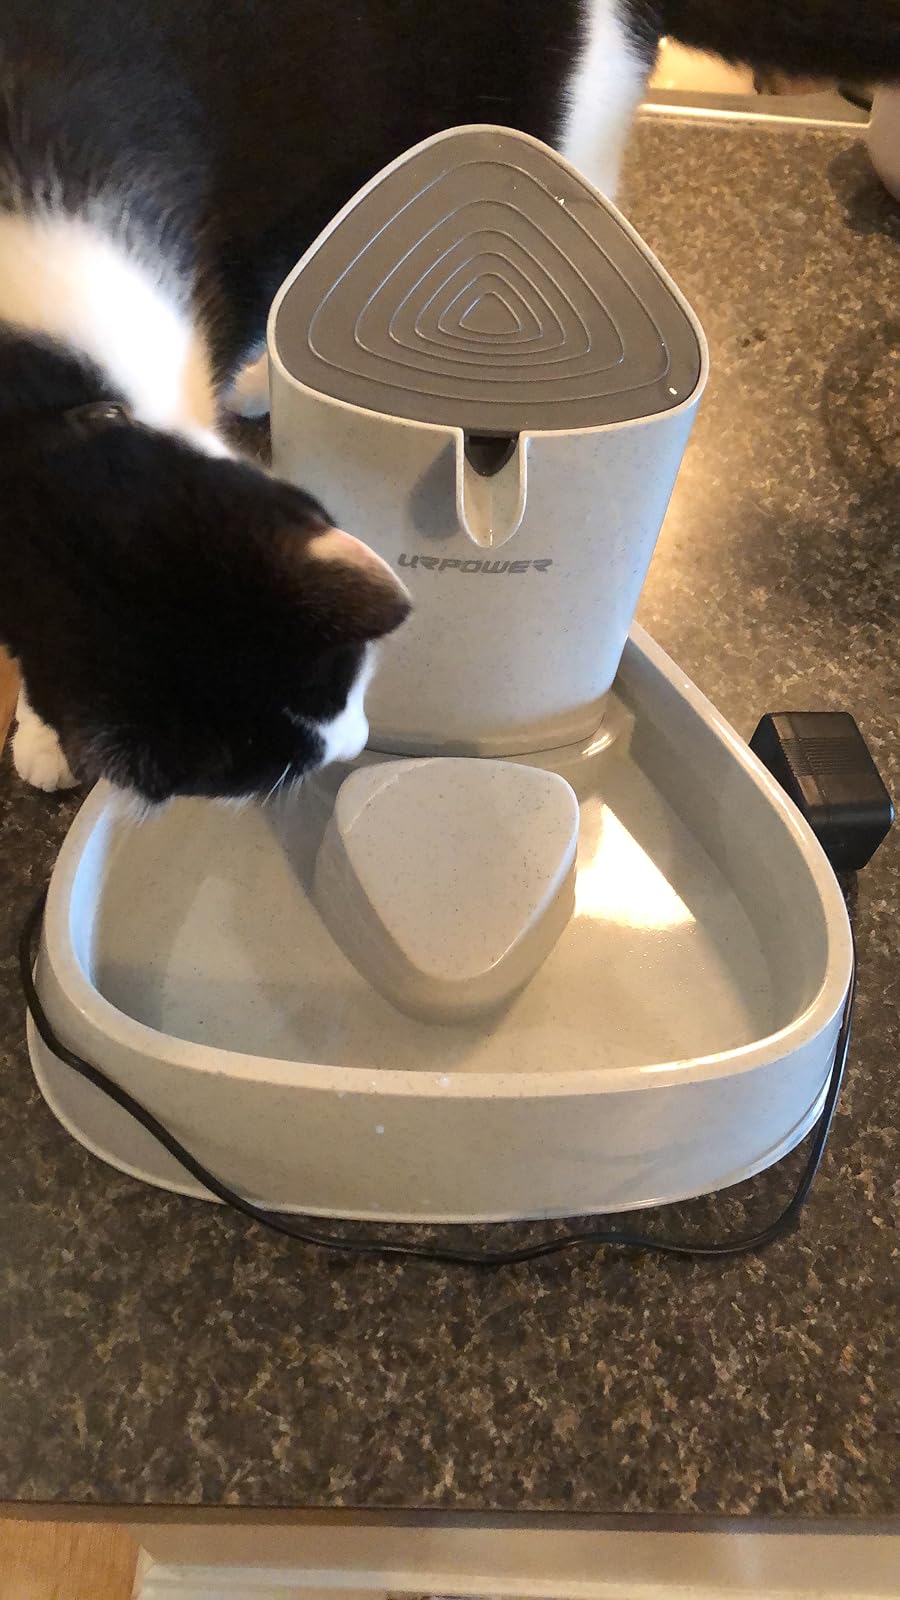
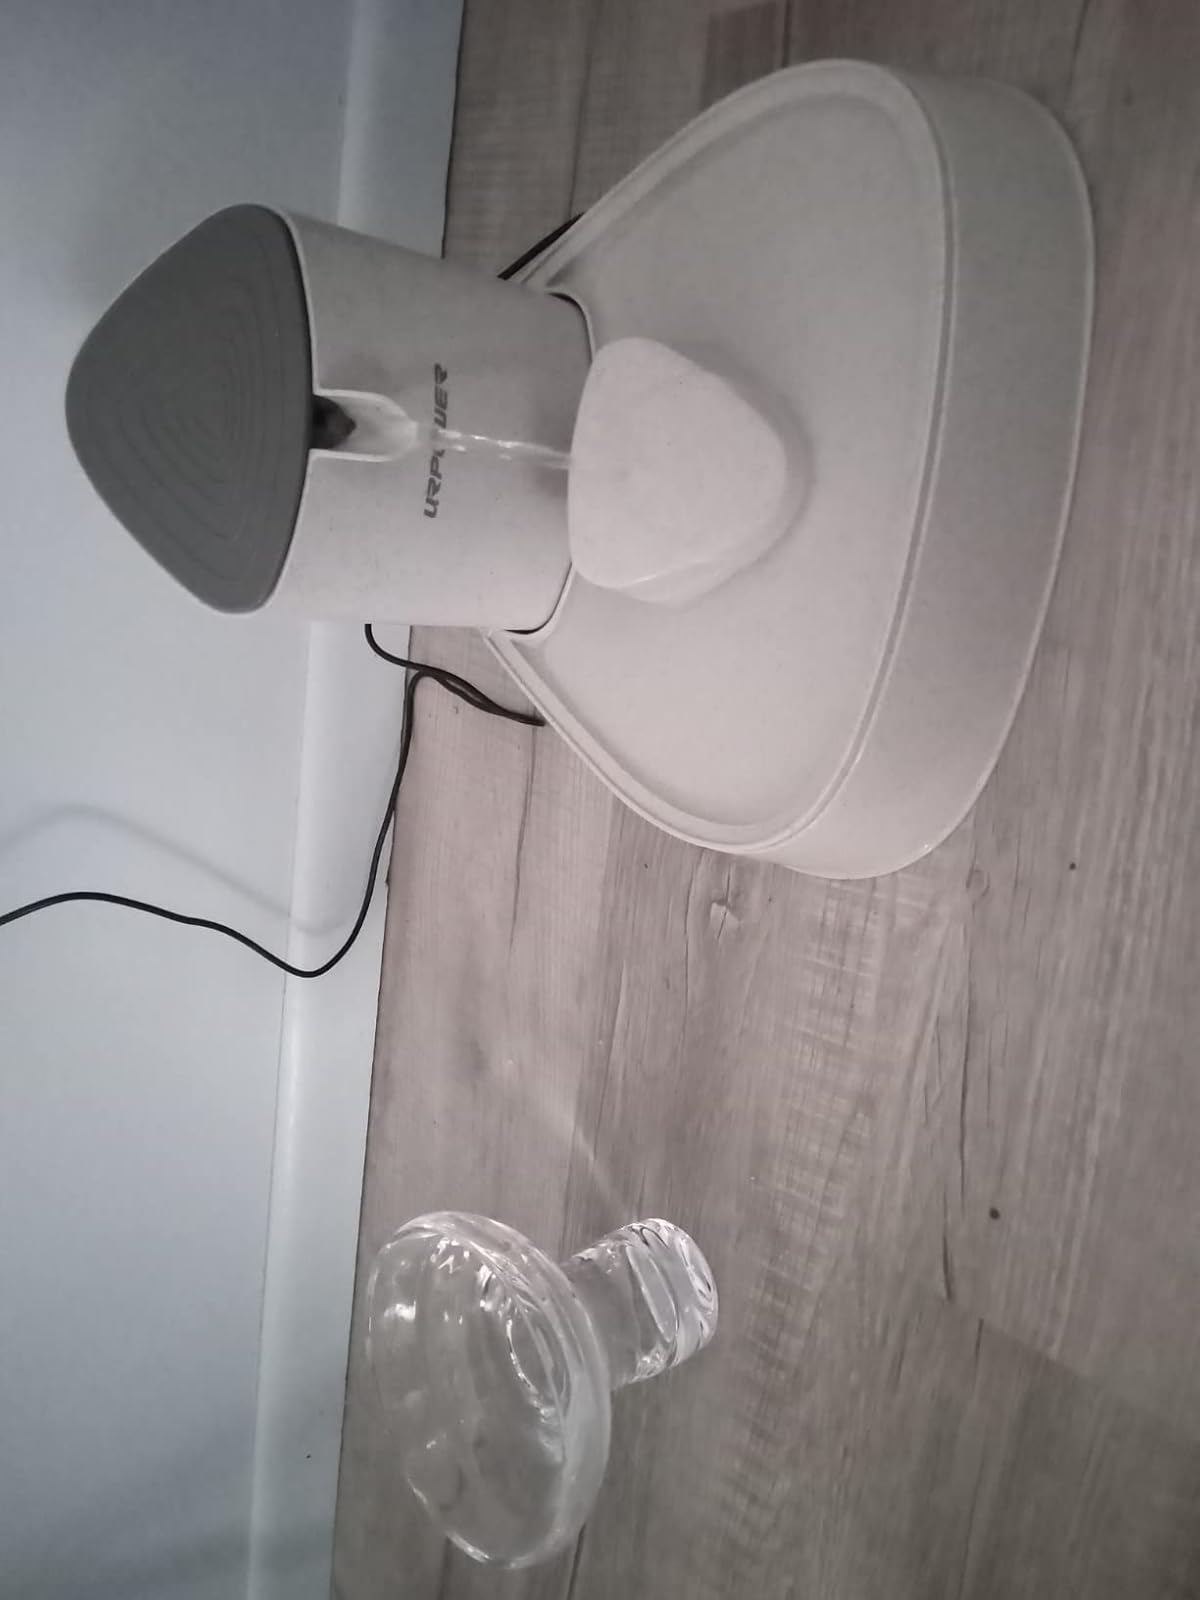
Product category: items_bowl
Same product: yes